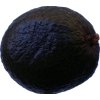
Label: black_avocado